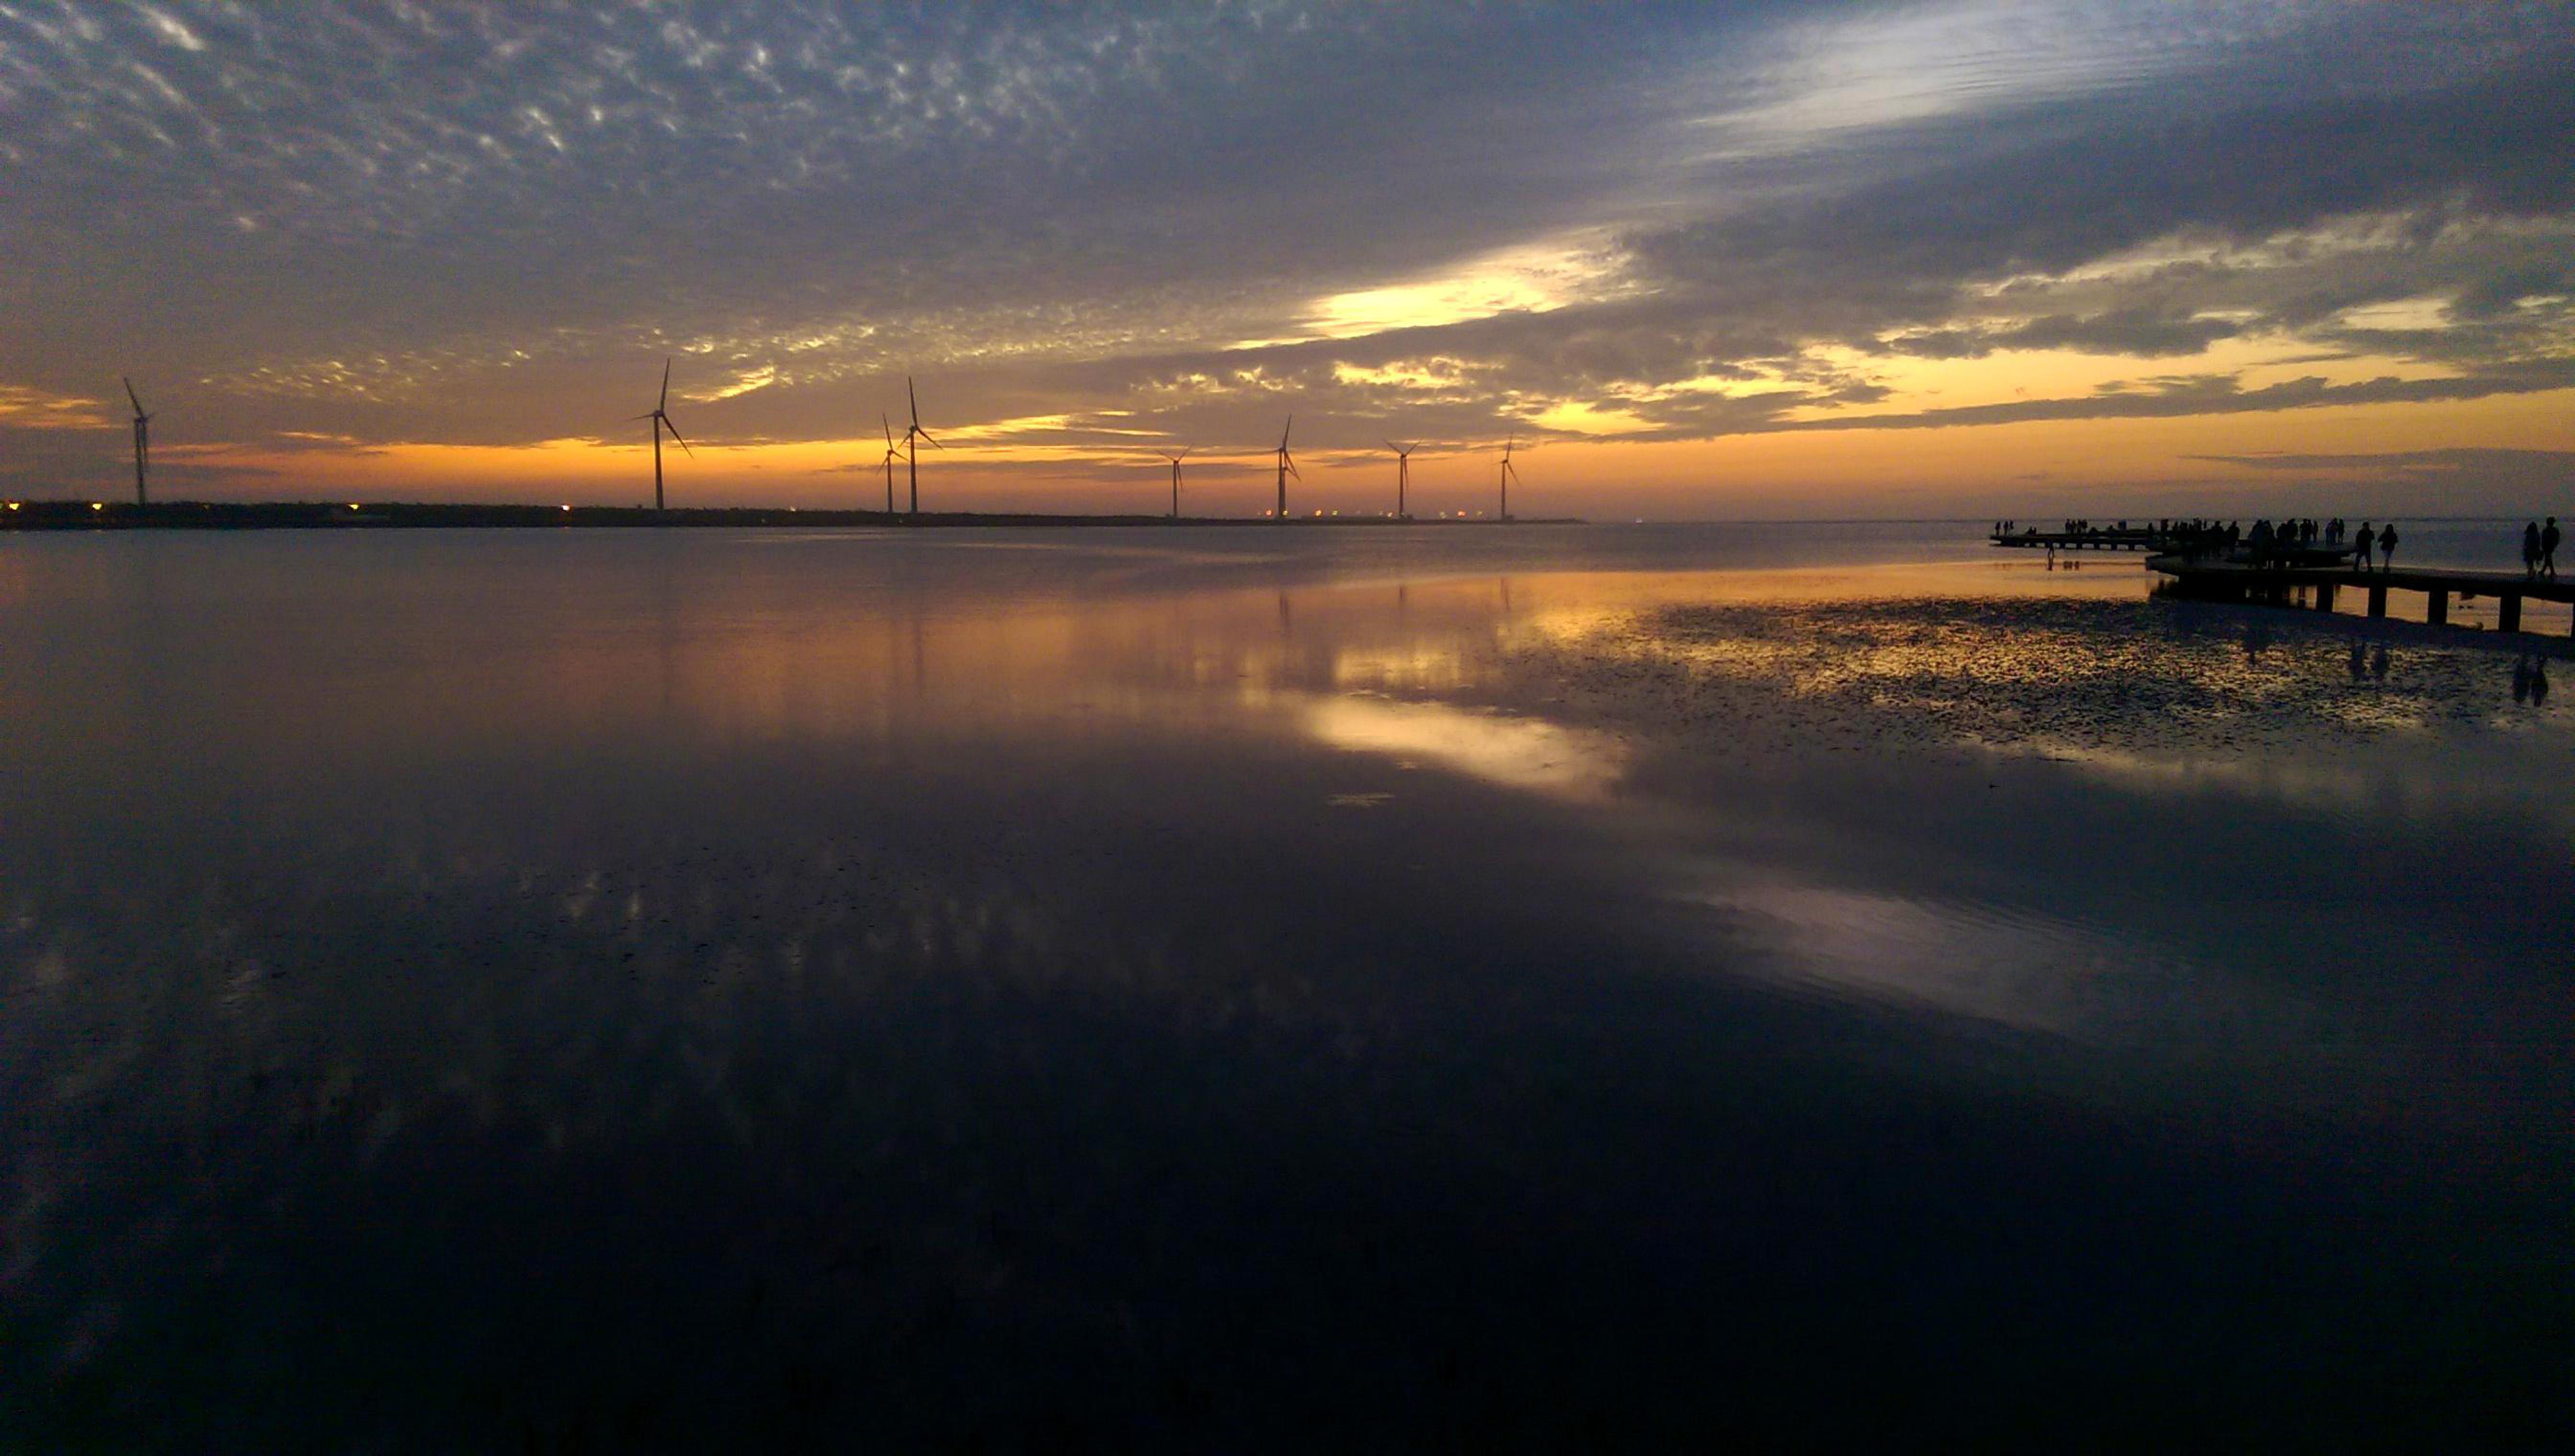
sunset, sea, beach, wetland, taichung, taiwan, cloud, light, seaside, sky, water, horizon, reflection, sunrise, evening, water resources, dusk, morning, natural landscape, calm, afterglow, atmospheric phenomenon, ocean, sound, atmosphere, dawn, shore, coast, sunlight, wave, river, landscape, lake, inlet, bay, meteorological phenomenon, sun